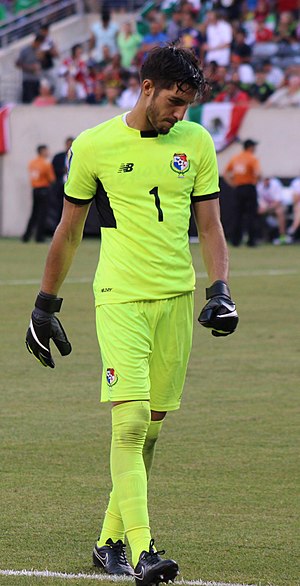
Jaime Penedo
Jaime Manuel Penedo Cano, er en panamansk fodboldspiller. Han spiller i Rumænien for Dinamo București, som han har repræsenteret siden 2016.